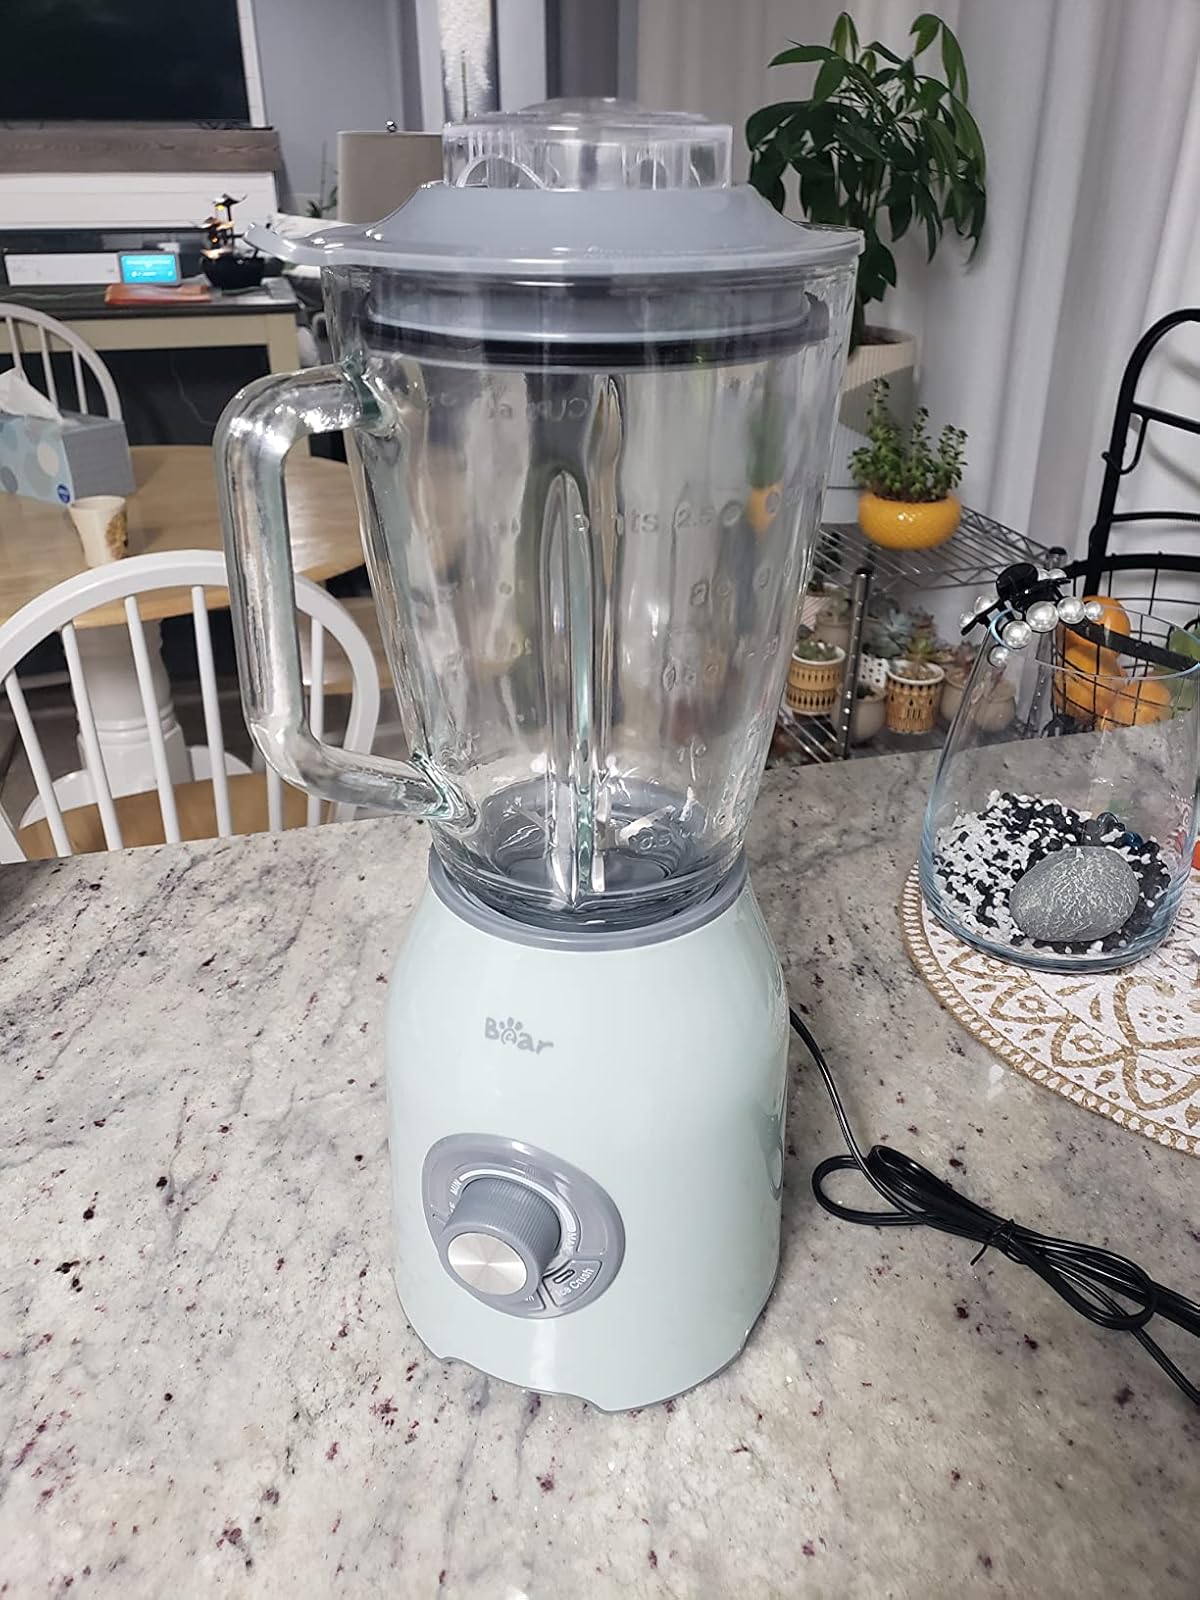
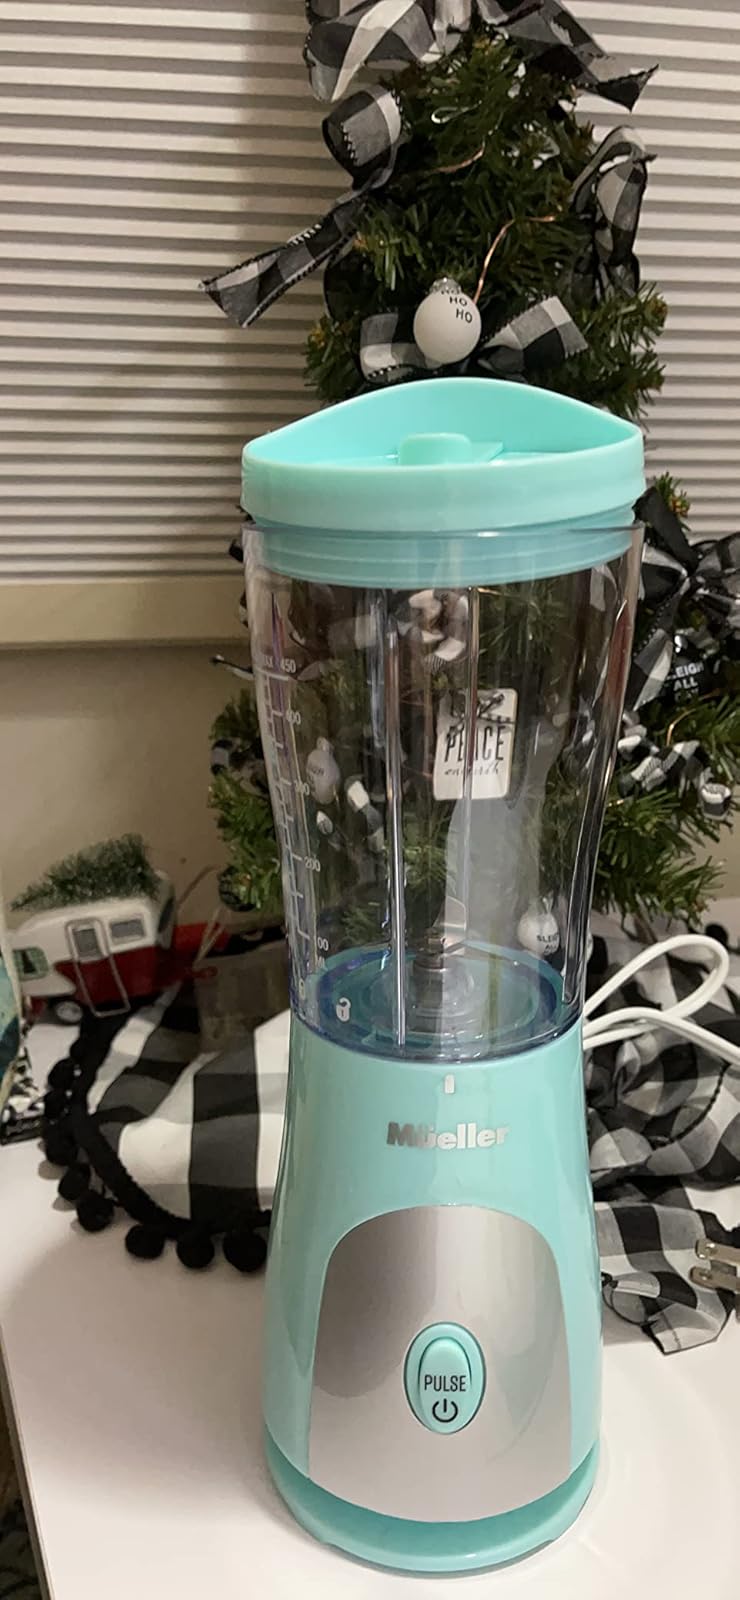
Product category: items_blender
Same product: no